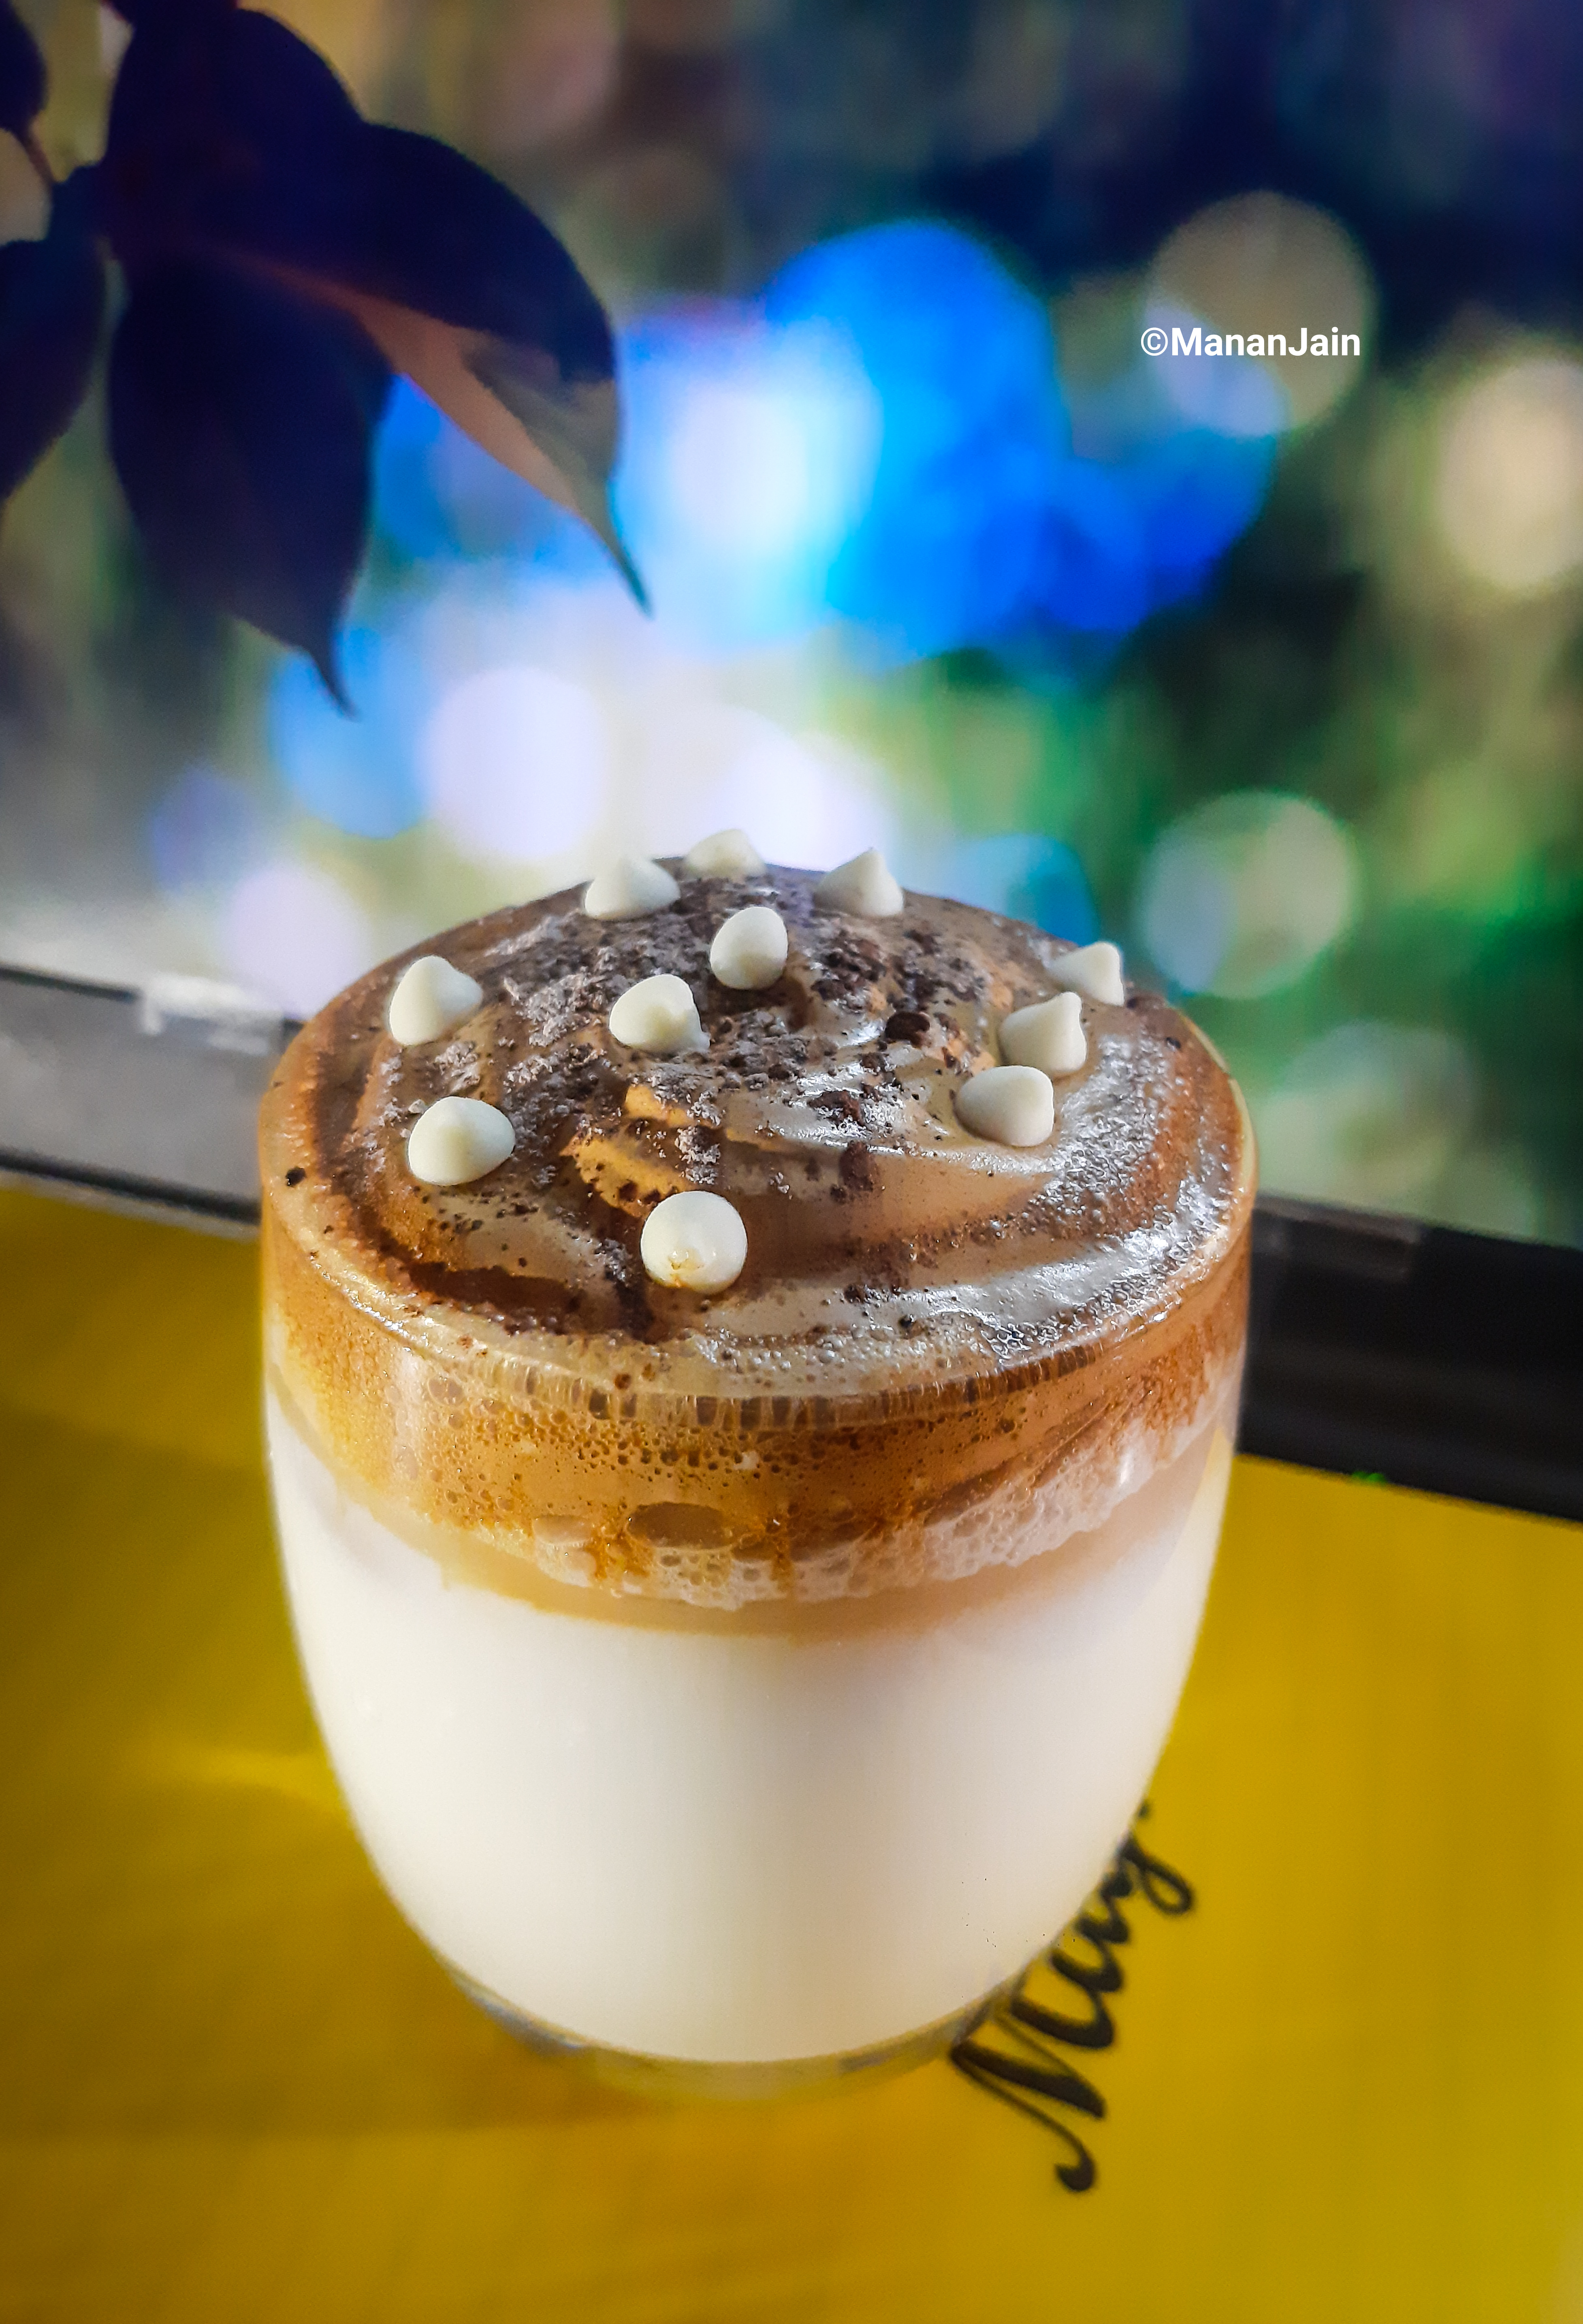
tea, food, cuisine, dish, dessert, ingredient, pudding, verrine, mascarpone, drink, mousse, irish cream, milkshake